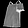
Label: T - shirt / top